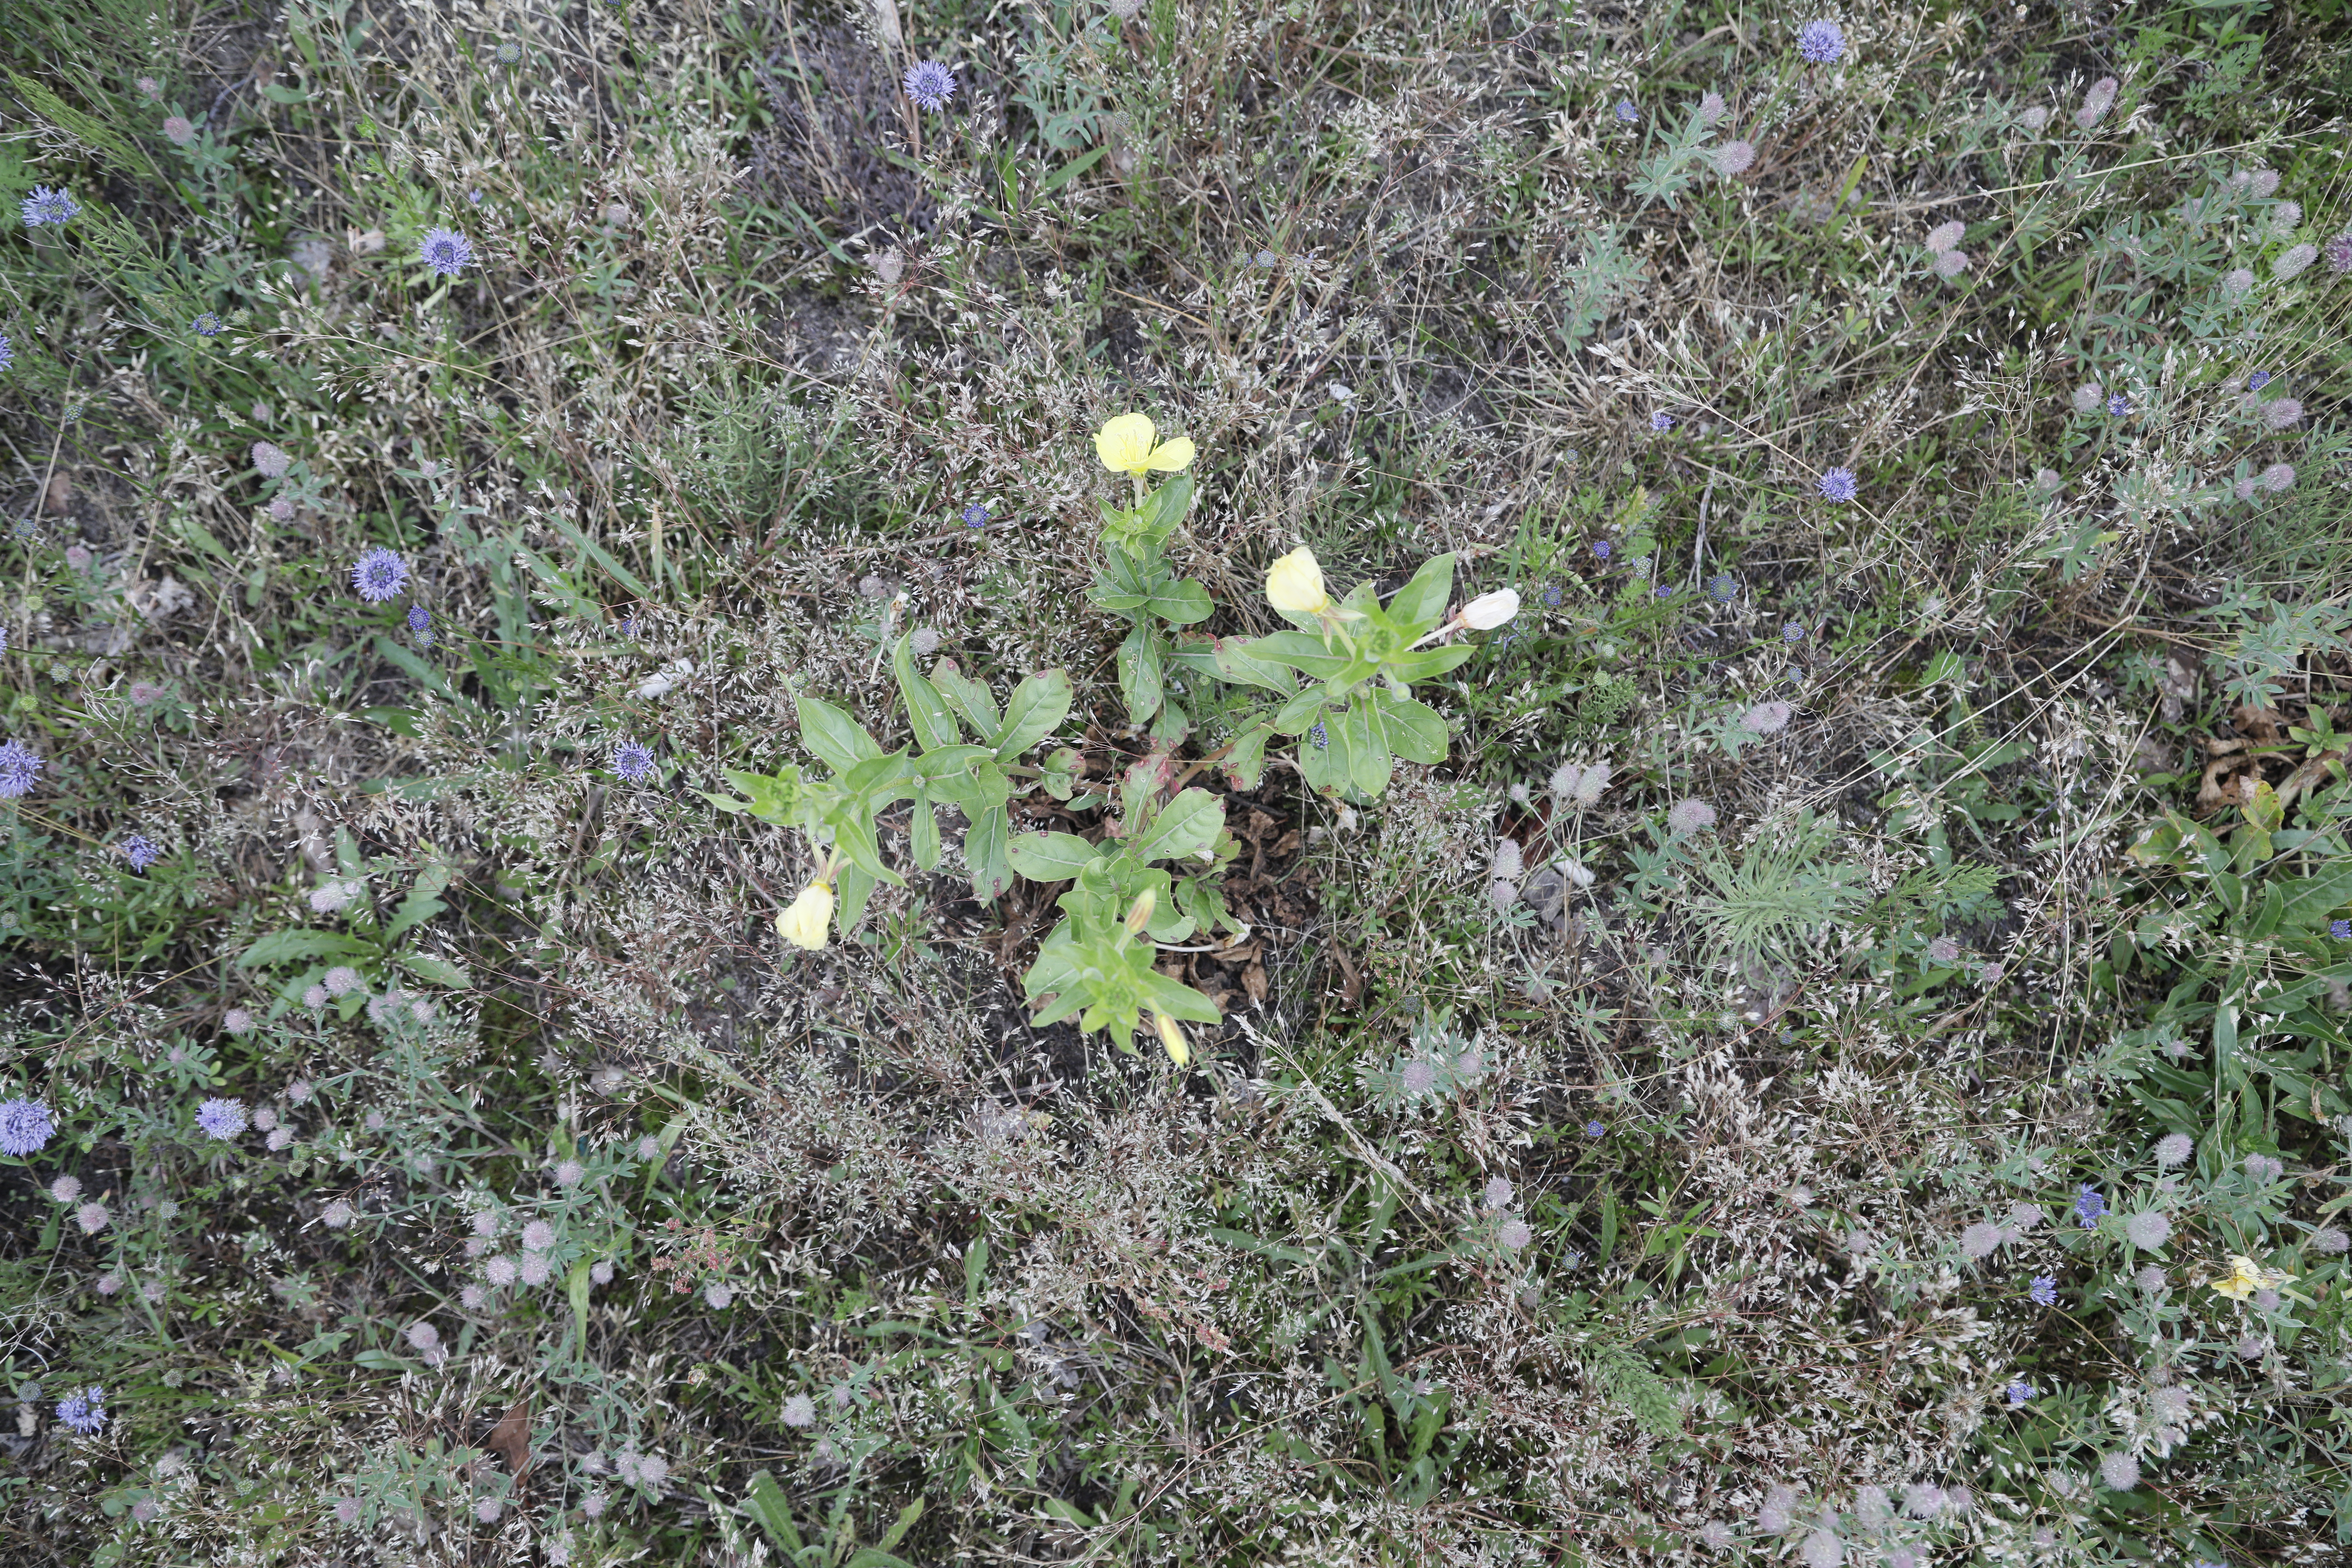
Plant species: Jasione montana, Oenothera glazioviana